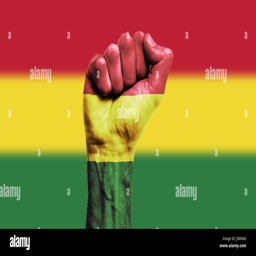
flag painted on a clenched fist .